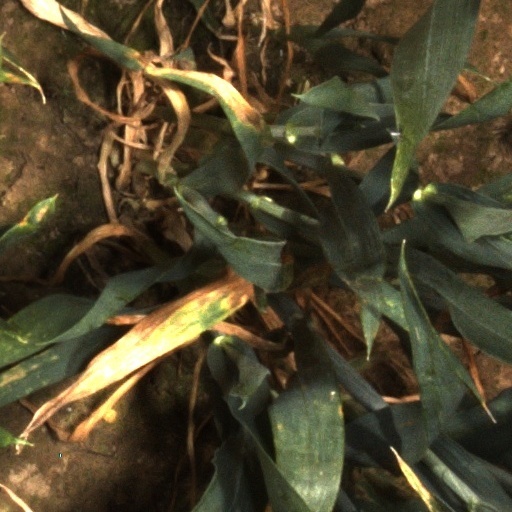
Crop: wheat